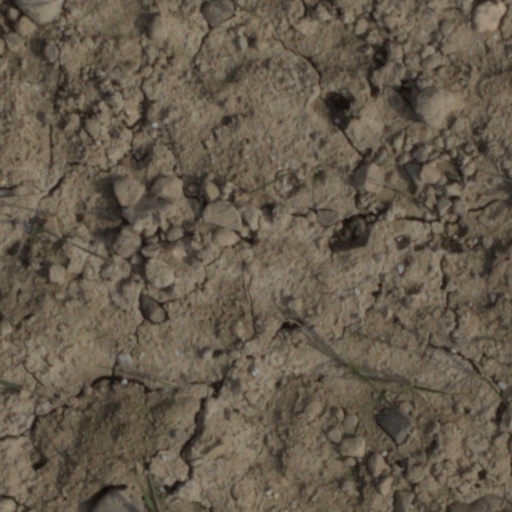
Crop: wheat